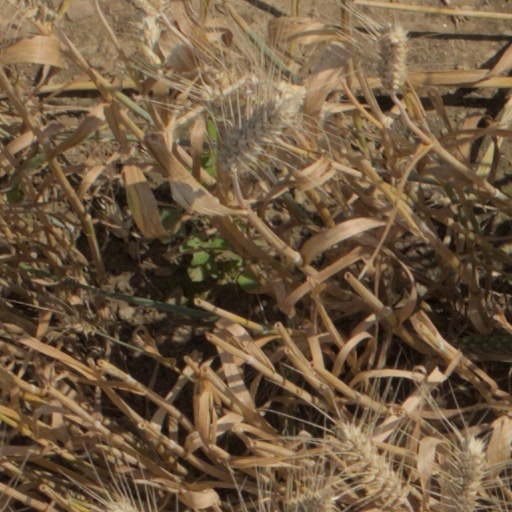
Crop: wheat